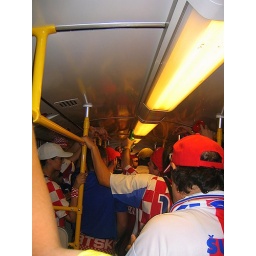
rowdy Croatian fans in the train... check out the green bottle of beer...!